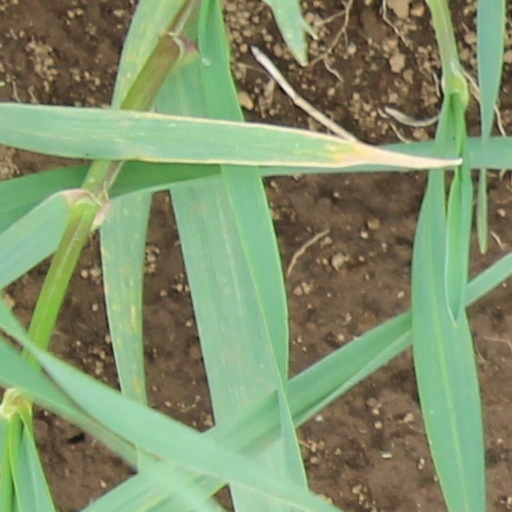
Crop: wheat